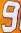
Number: 9